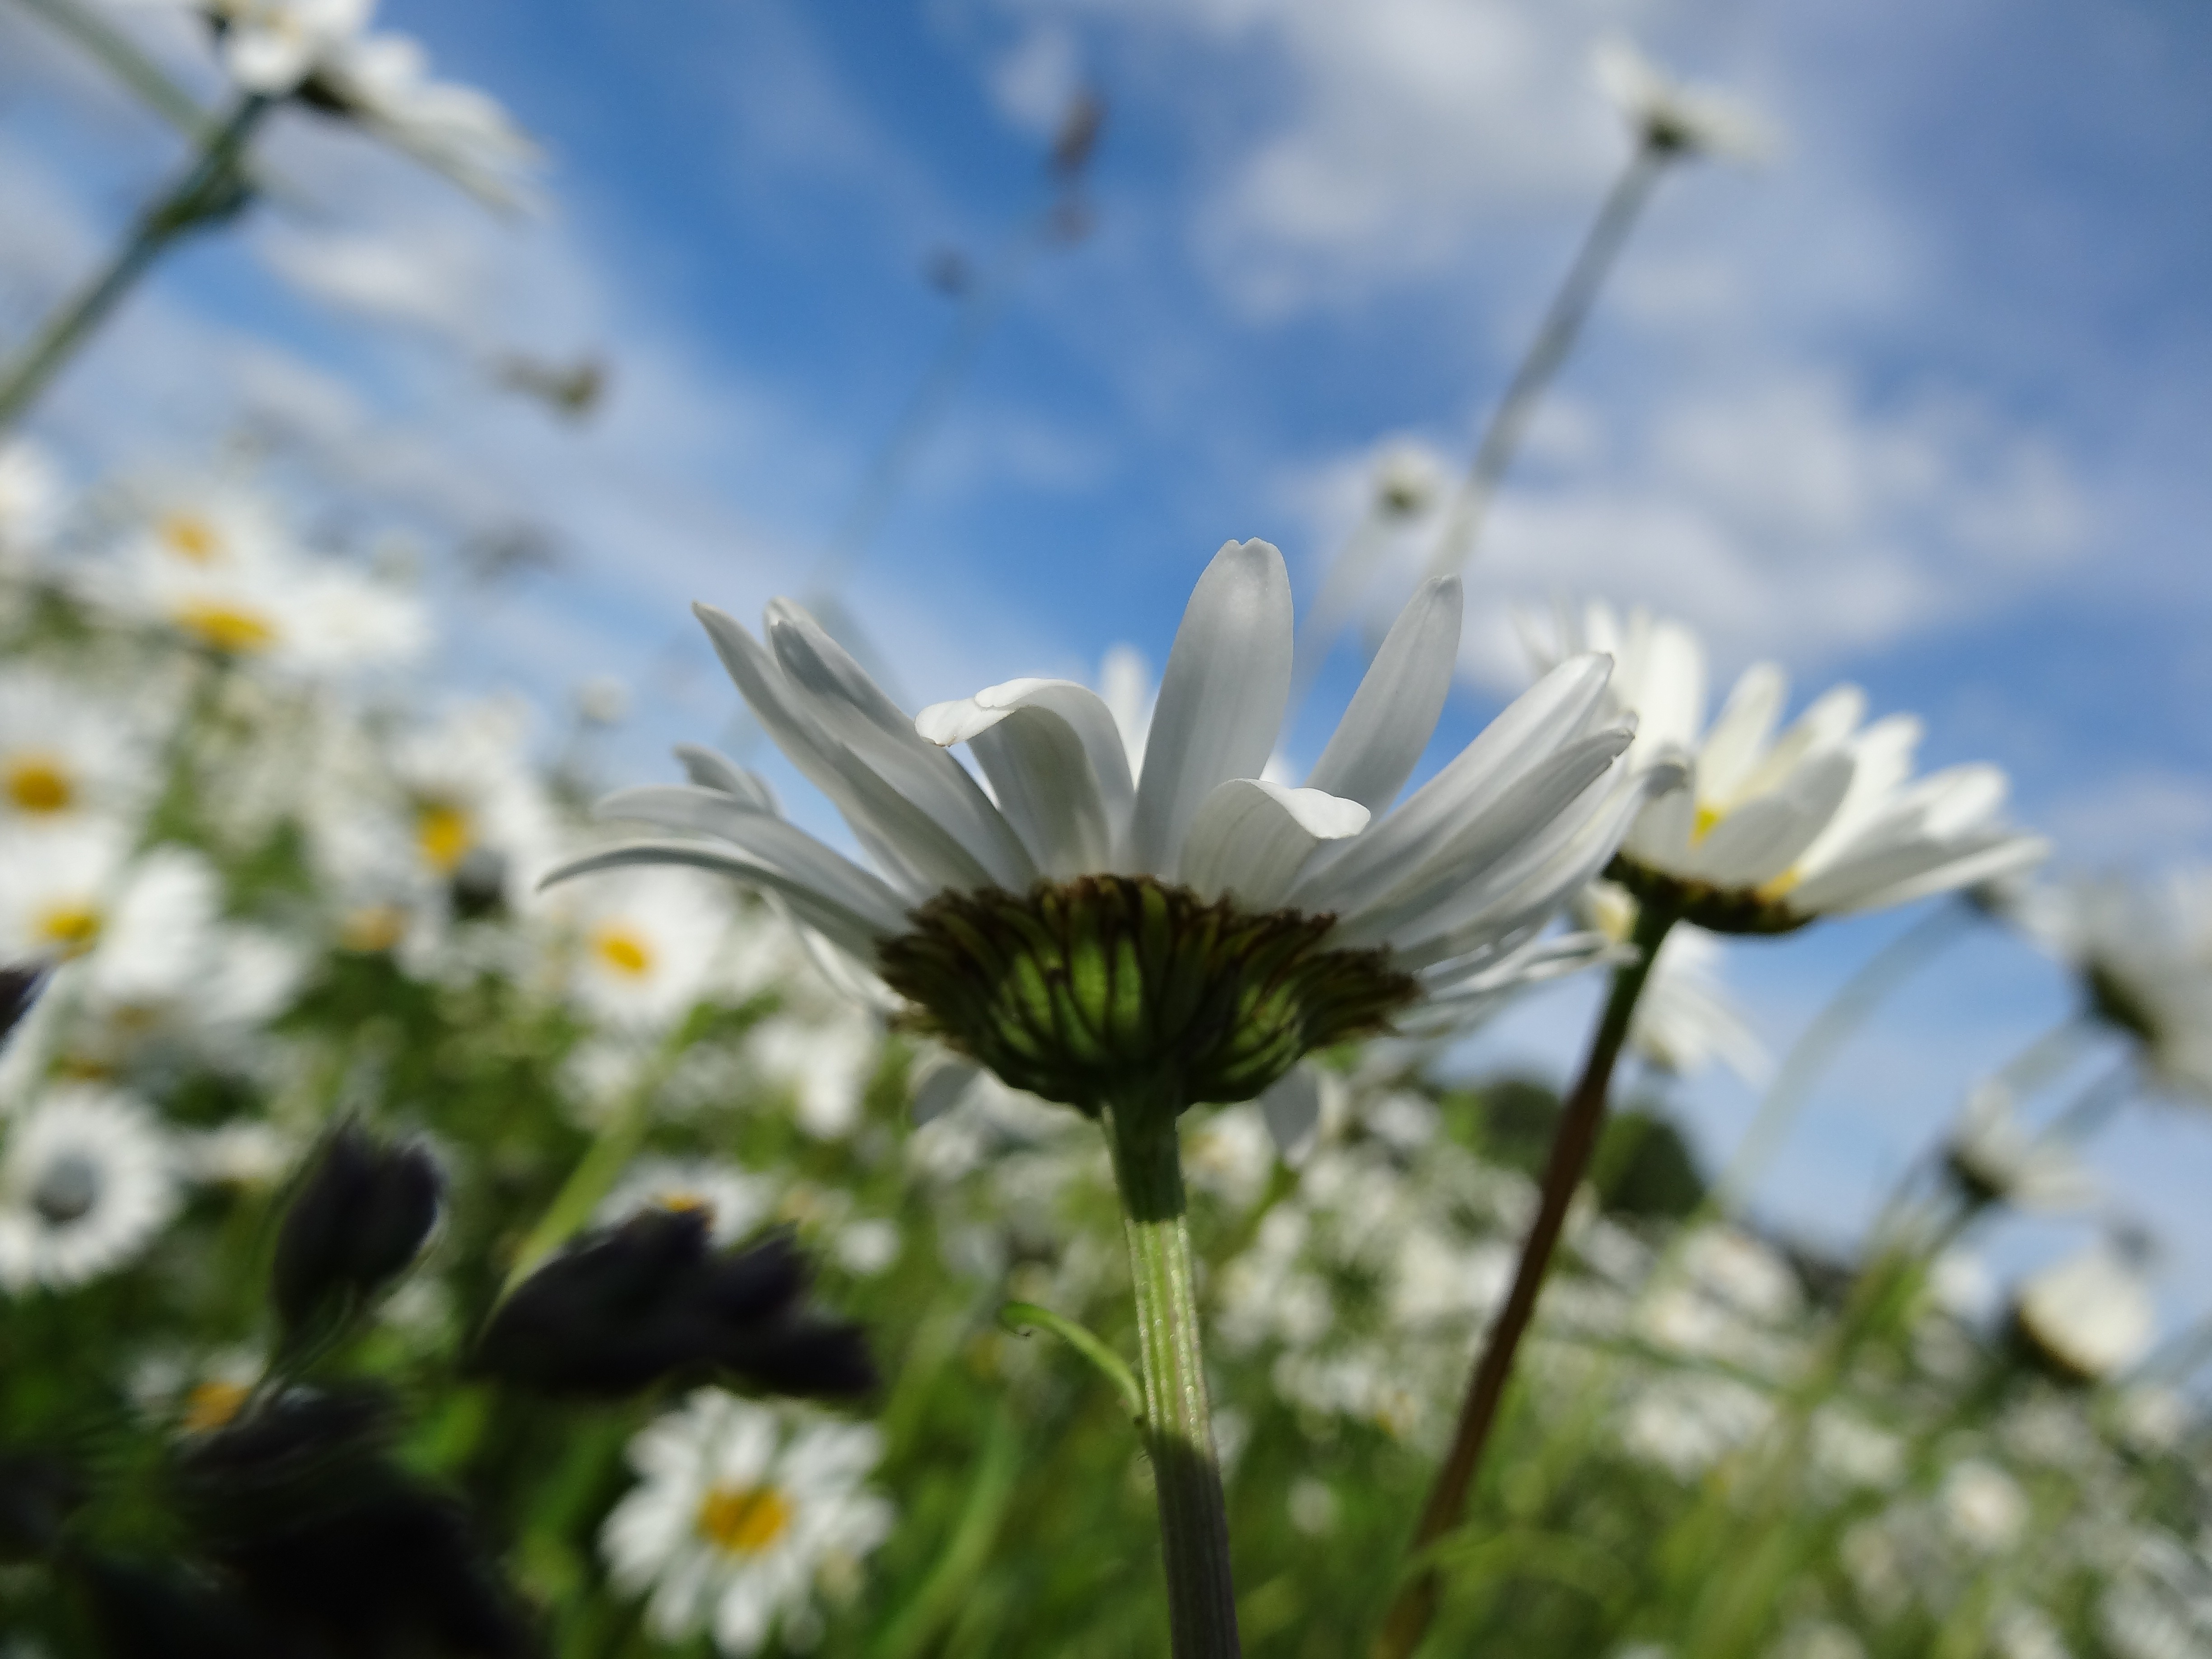
nature, grass, blossom, light, plant, sky, field, meadow, sunlight, flower, petal, summer, daisy, holiday, botany, flora, wildflower, flowers, close up, flower meadow, macro photography, summer meadow, flowering plant, daisy family, oxeye daisy, plant stem, land plant